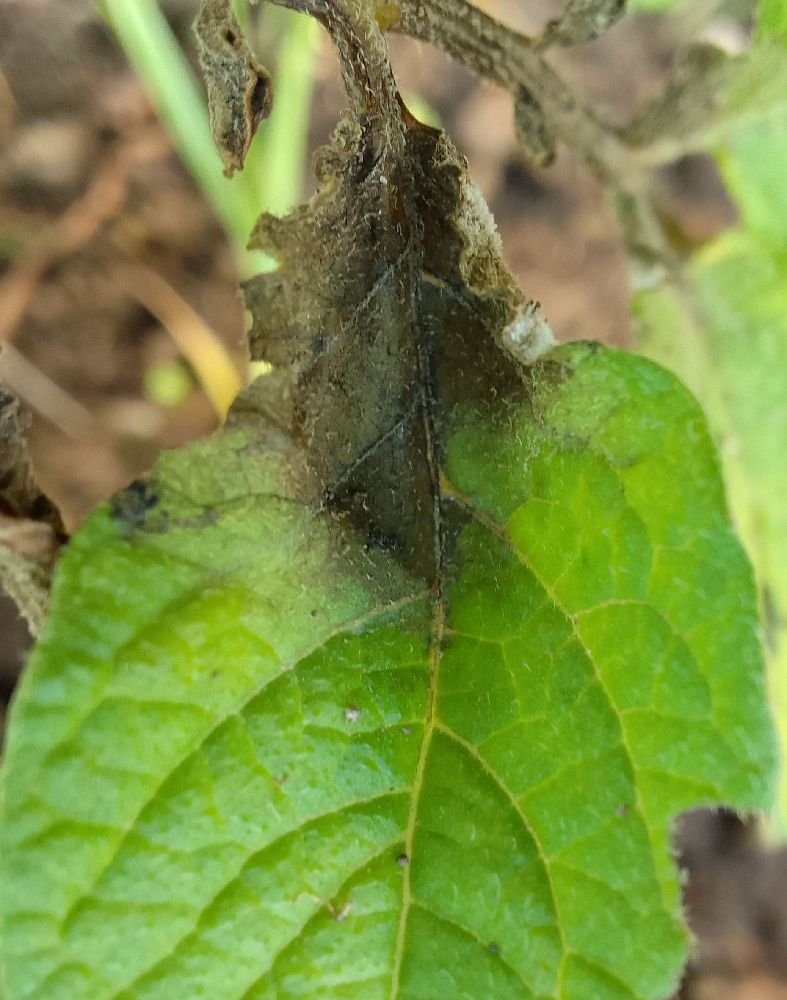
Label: Late blight